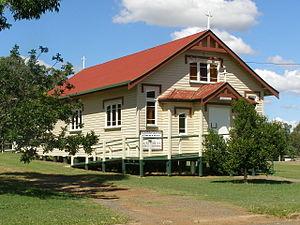
Yarraman est un village du sud-est du Queensland, en Australie à 181 km au nord-ouest de Brisbane à l'intersection de la New England Highway et de la d'Aguilar Highway.